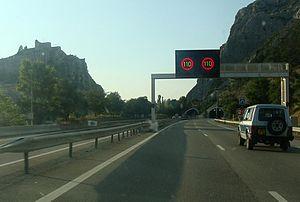
L'autoroute A 51 à l'approche de la cluse de Sisteron, côté sud. A gauche la citadelle de Sisteron
Le climat des Alpes-de-Haute-Provence est un climat méditerranéen d'abri, dégradé par l'altitude, la latitude et une continentalité significative. La végétation peut être aride à quasi-désertique comme la photo ci-contre montre. Il se caractérise par un ensoleillement élevé, une humidité faible, moins de 100 jours de précipitations par an, une amplitude thermique diurne élevée, le nombre de jours de pluie est peu élevé et les vents violents peu fréquents.